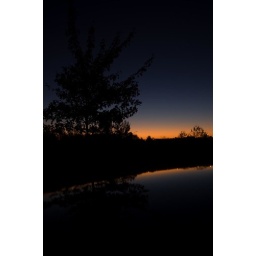
The last bit of sunset is reflected in the roof of my car as I leave the gym to go home.